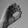
ASL letter: O